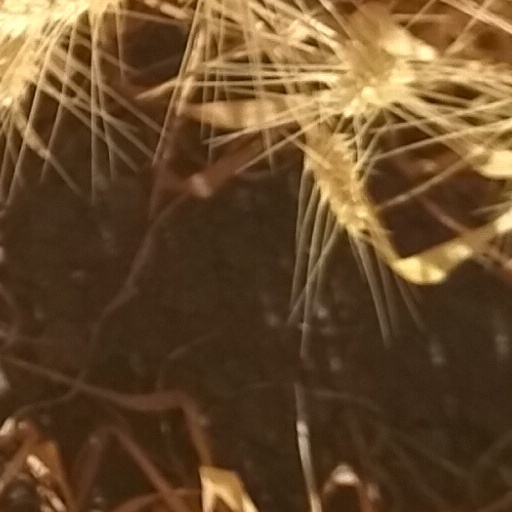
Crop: wheat